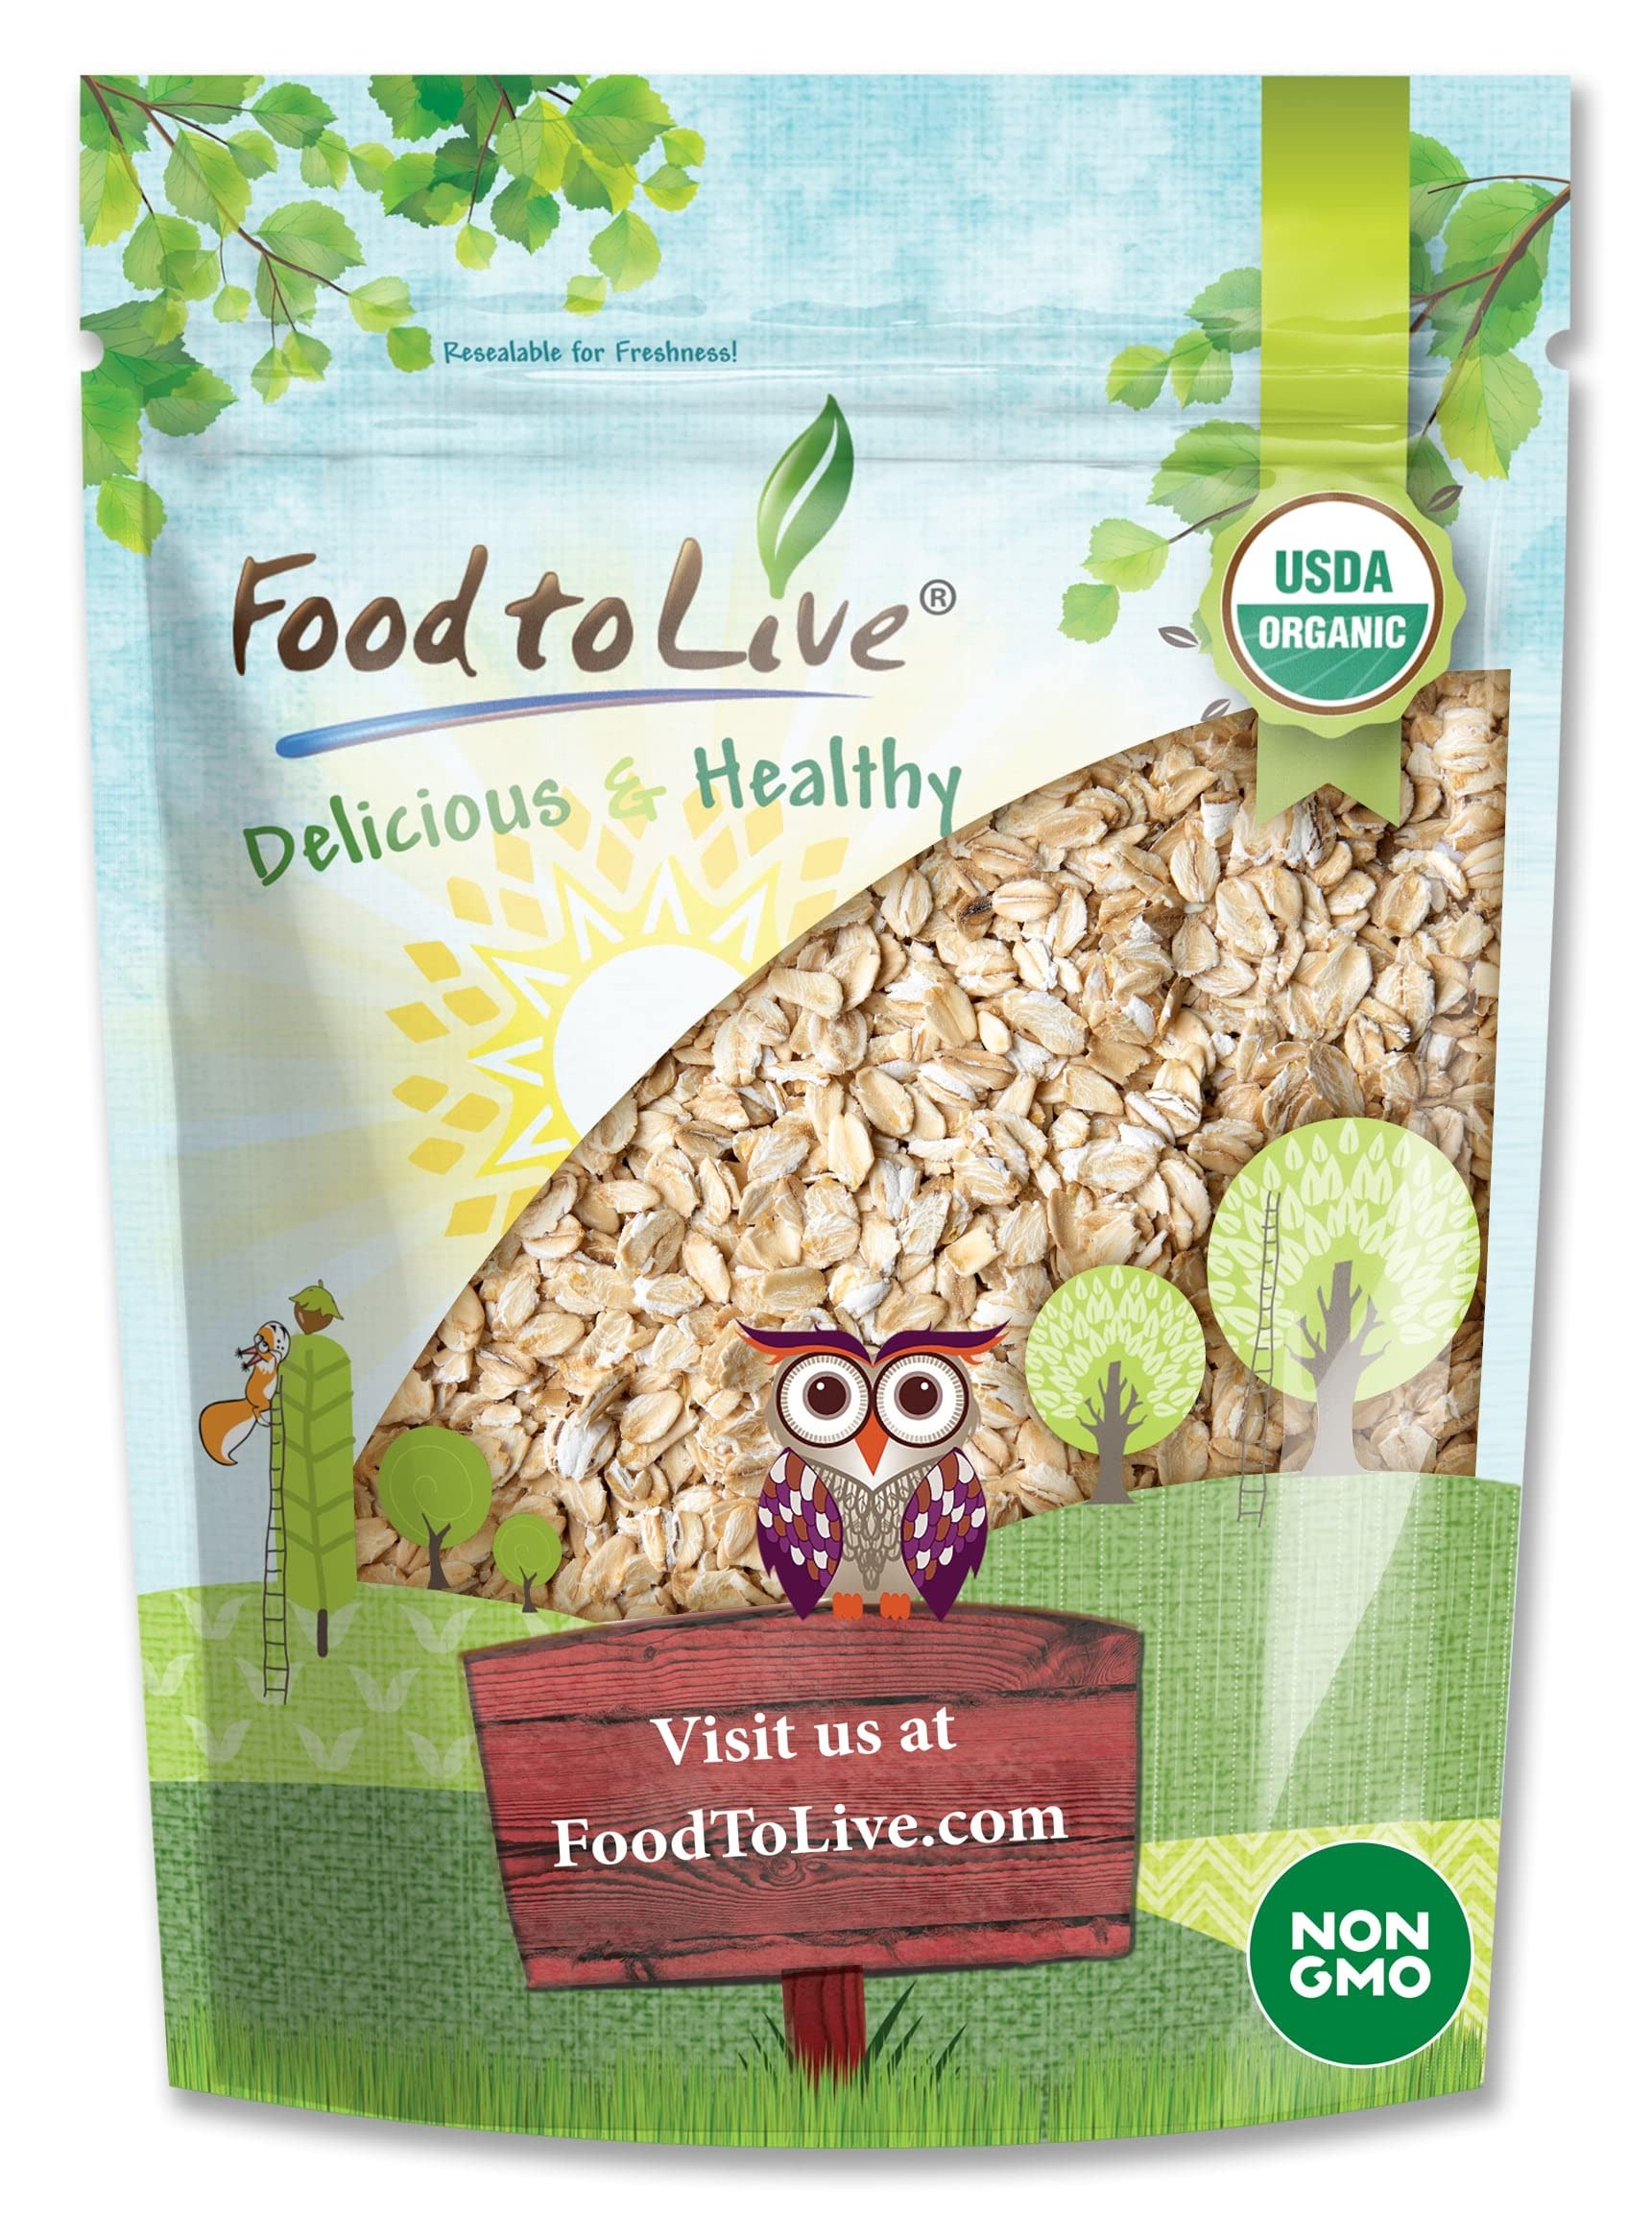
Item Name: Food to Live Gluten Free Organic Regular Rolled Oats, 1 Pound – Non-GMO, Old-Fashioned, 100% Whole Grain, Vegan, Bulk. Rich in Fiber. Great for Oatmeal, Cereal, Granola, Cookies. Made in USA
Bullet Point 1: ✔️ORGANIC & NON-GMO: Food to Live’s Organic Regular Rolled Oats is a USDA Organic and Non-GMO product. Moreover, it is Kosher, raw, and suitable for vegans.
Bullet Point 2: ✔️GLUTEN-FREE: These Organic Old-Fashioned Oats by Food to Live are Gluten-Free. They are processed and packaged in a Gluten-Free facility.
Bullet Point 3: ✔️HIGHLY NUTRITIOUS, RICH IN FIBER: Derived from whole grains, Organic Rolled Oats preserve protein, dietary fiber, and antioxidants. Moreover, they are chock-full of Iron, Phosphorus, Selenium, Manganese, Thiamin, Riboflavin, and Niacin.
Bullet Point 4: ✔️VERSATILE, GREAT FOR OATMEAL: Organic Regular Rolled Oats are perfect for preparing oatmeal and overnight oats. With a neutral taste, they can be served as a sweet dish with nuts/seeds/fruit or as a side dish to meat/fish. In addition, you can use them for baking granola, cookies, and muffins, mill them into flour, or use as breading for fried foods.
Bullet Point 5: ✔️VERSATILE, GREAT FOR OATMEAL: Organic Regular Rolled Oats are perfect for preparing oatmeal and overnight oats. With a neutral taste, they can be served as a sweet dish with nuts/seeds/fruit or as a side dish to meat/fish. In addition, you can use them for baking granola, cookies, and muffins, mill them into flour, or use as breading for fried foods.
Value: 16.0
Unit: Ounce

Price: 17.31